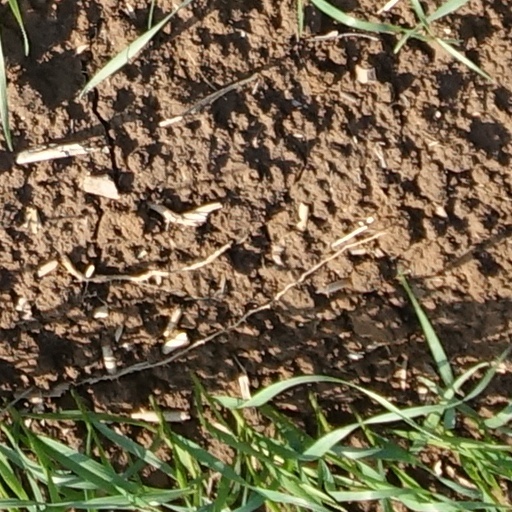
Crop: wheat